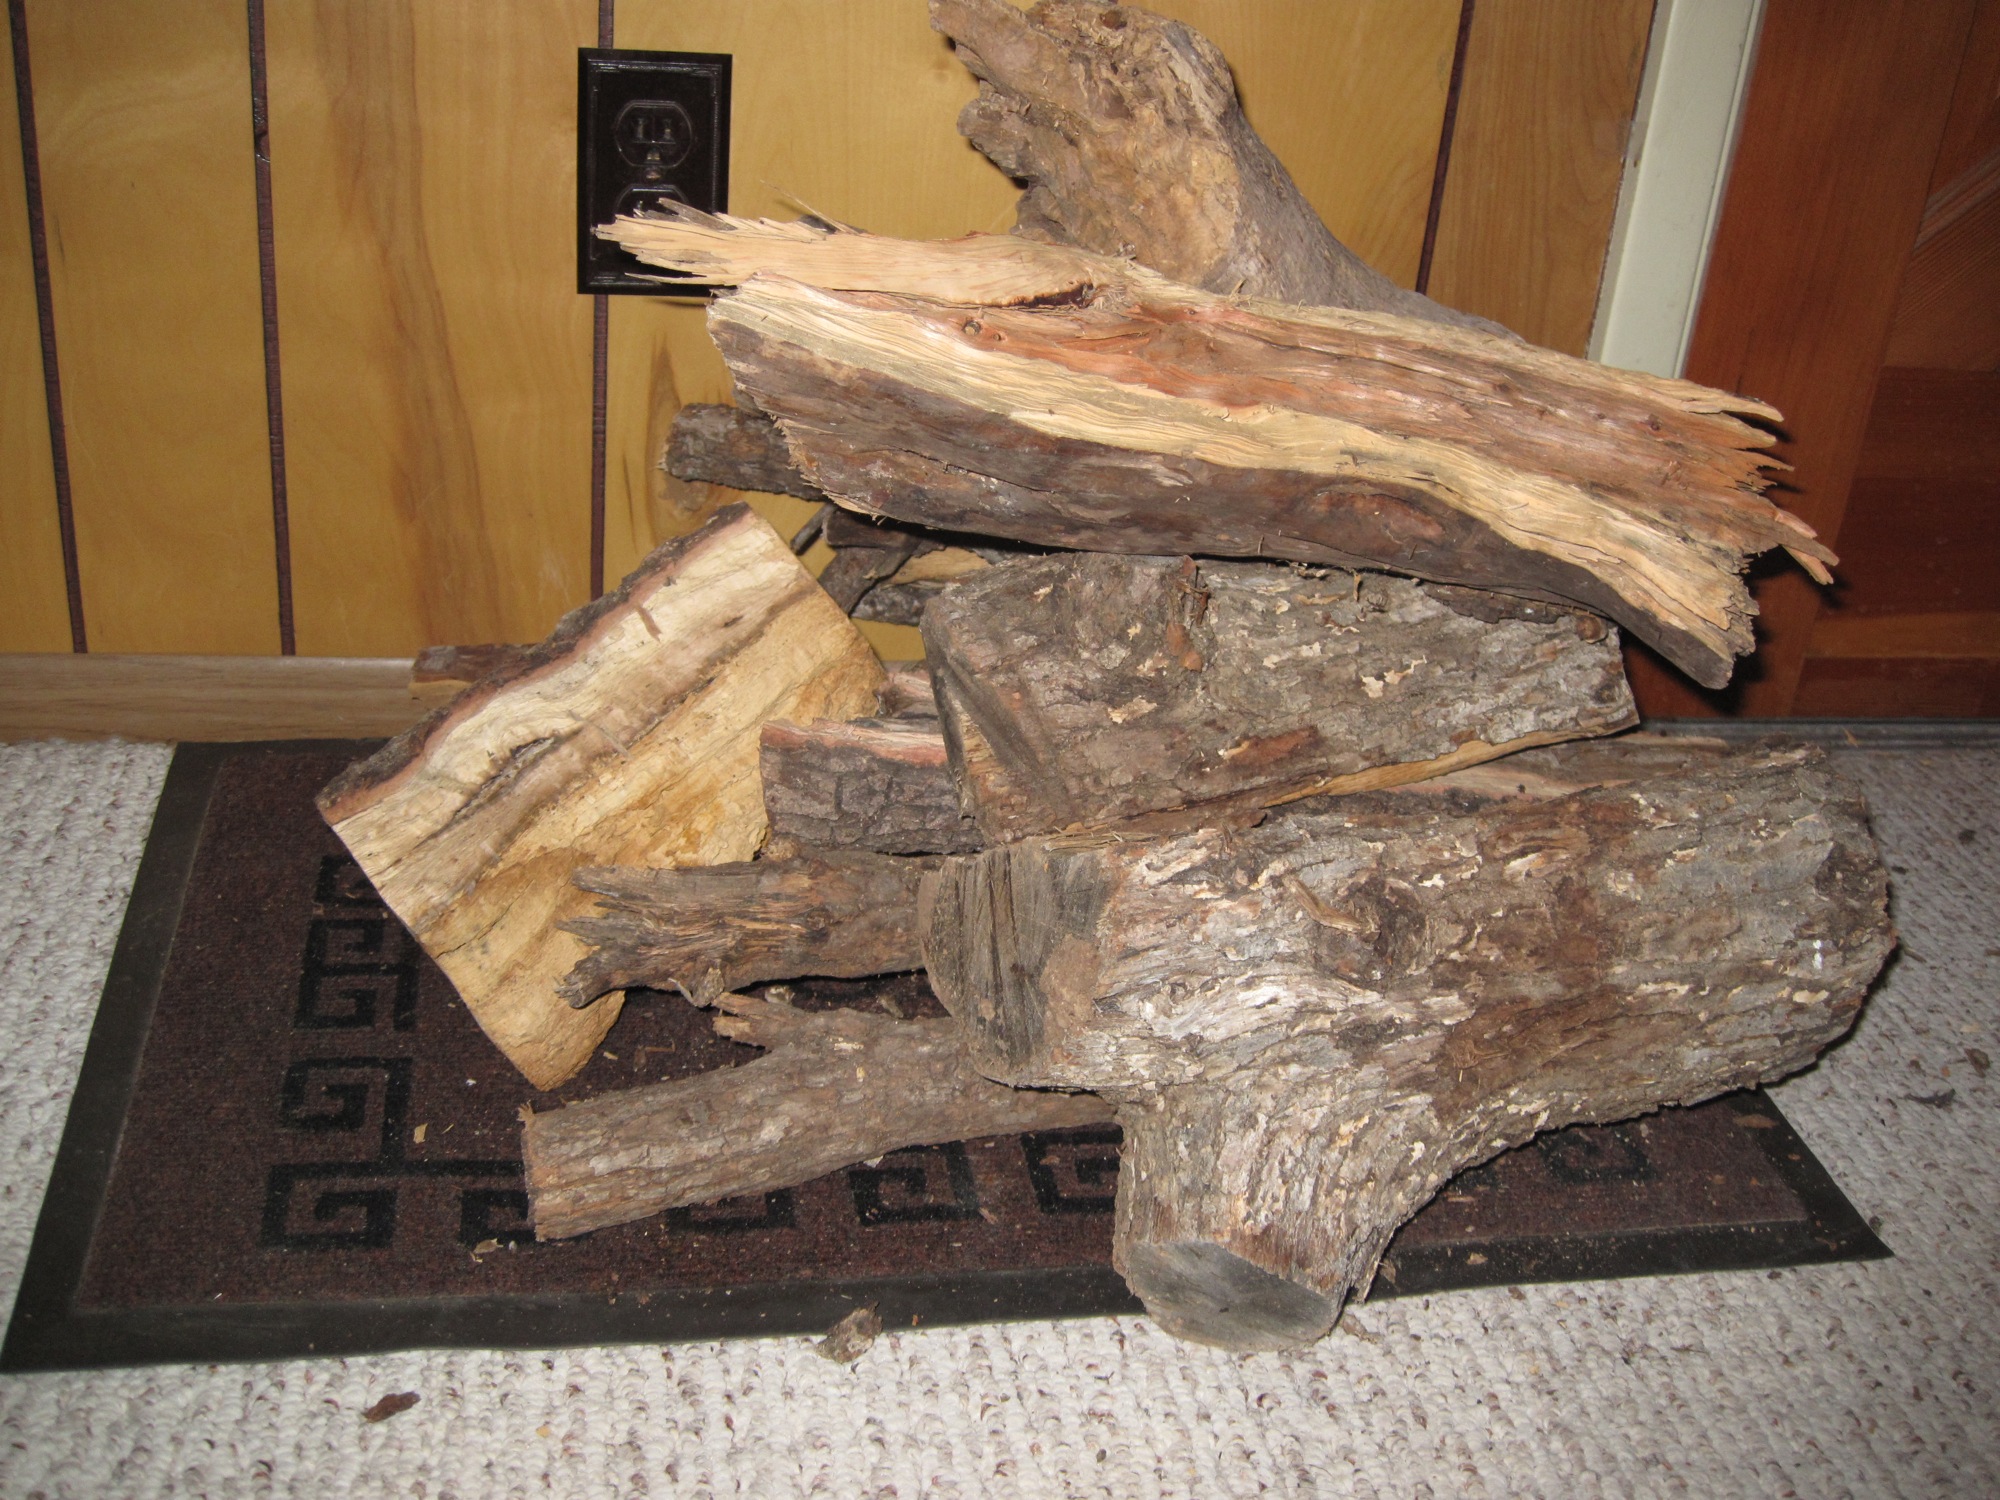
table, driftwood, wood, floor, furniture, lumber, material, sculpture, art, hardwood, carving, flooring